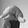
ASL letter: Q